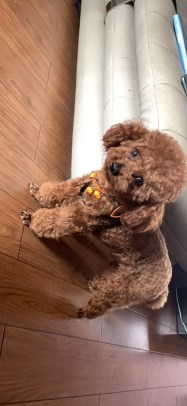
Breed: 7449-n000128-teddy